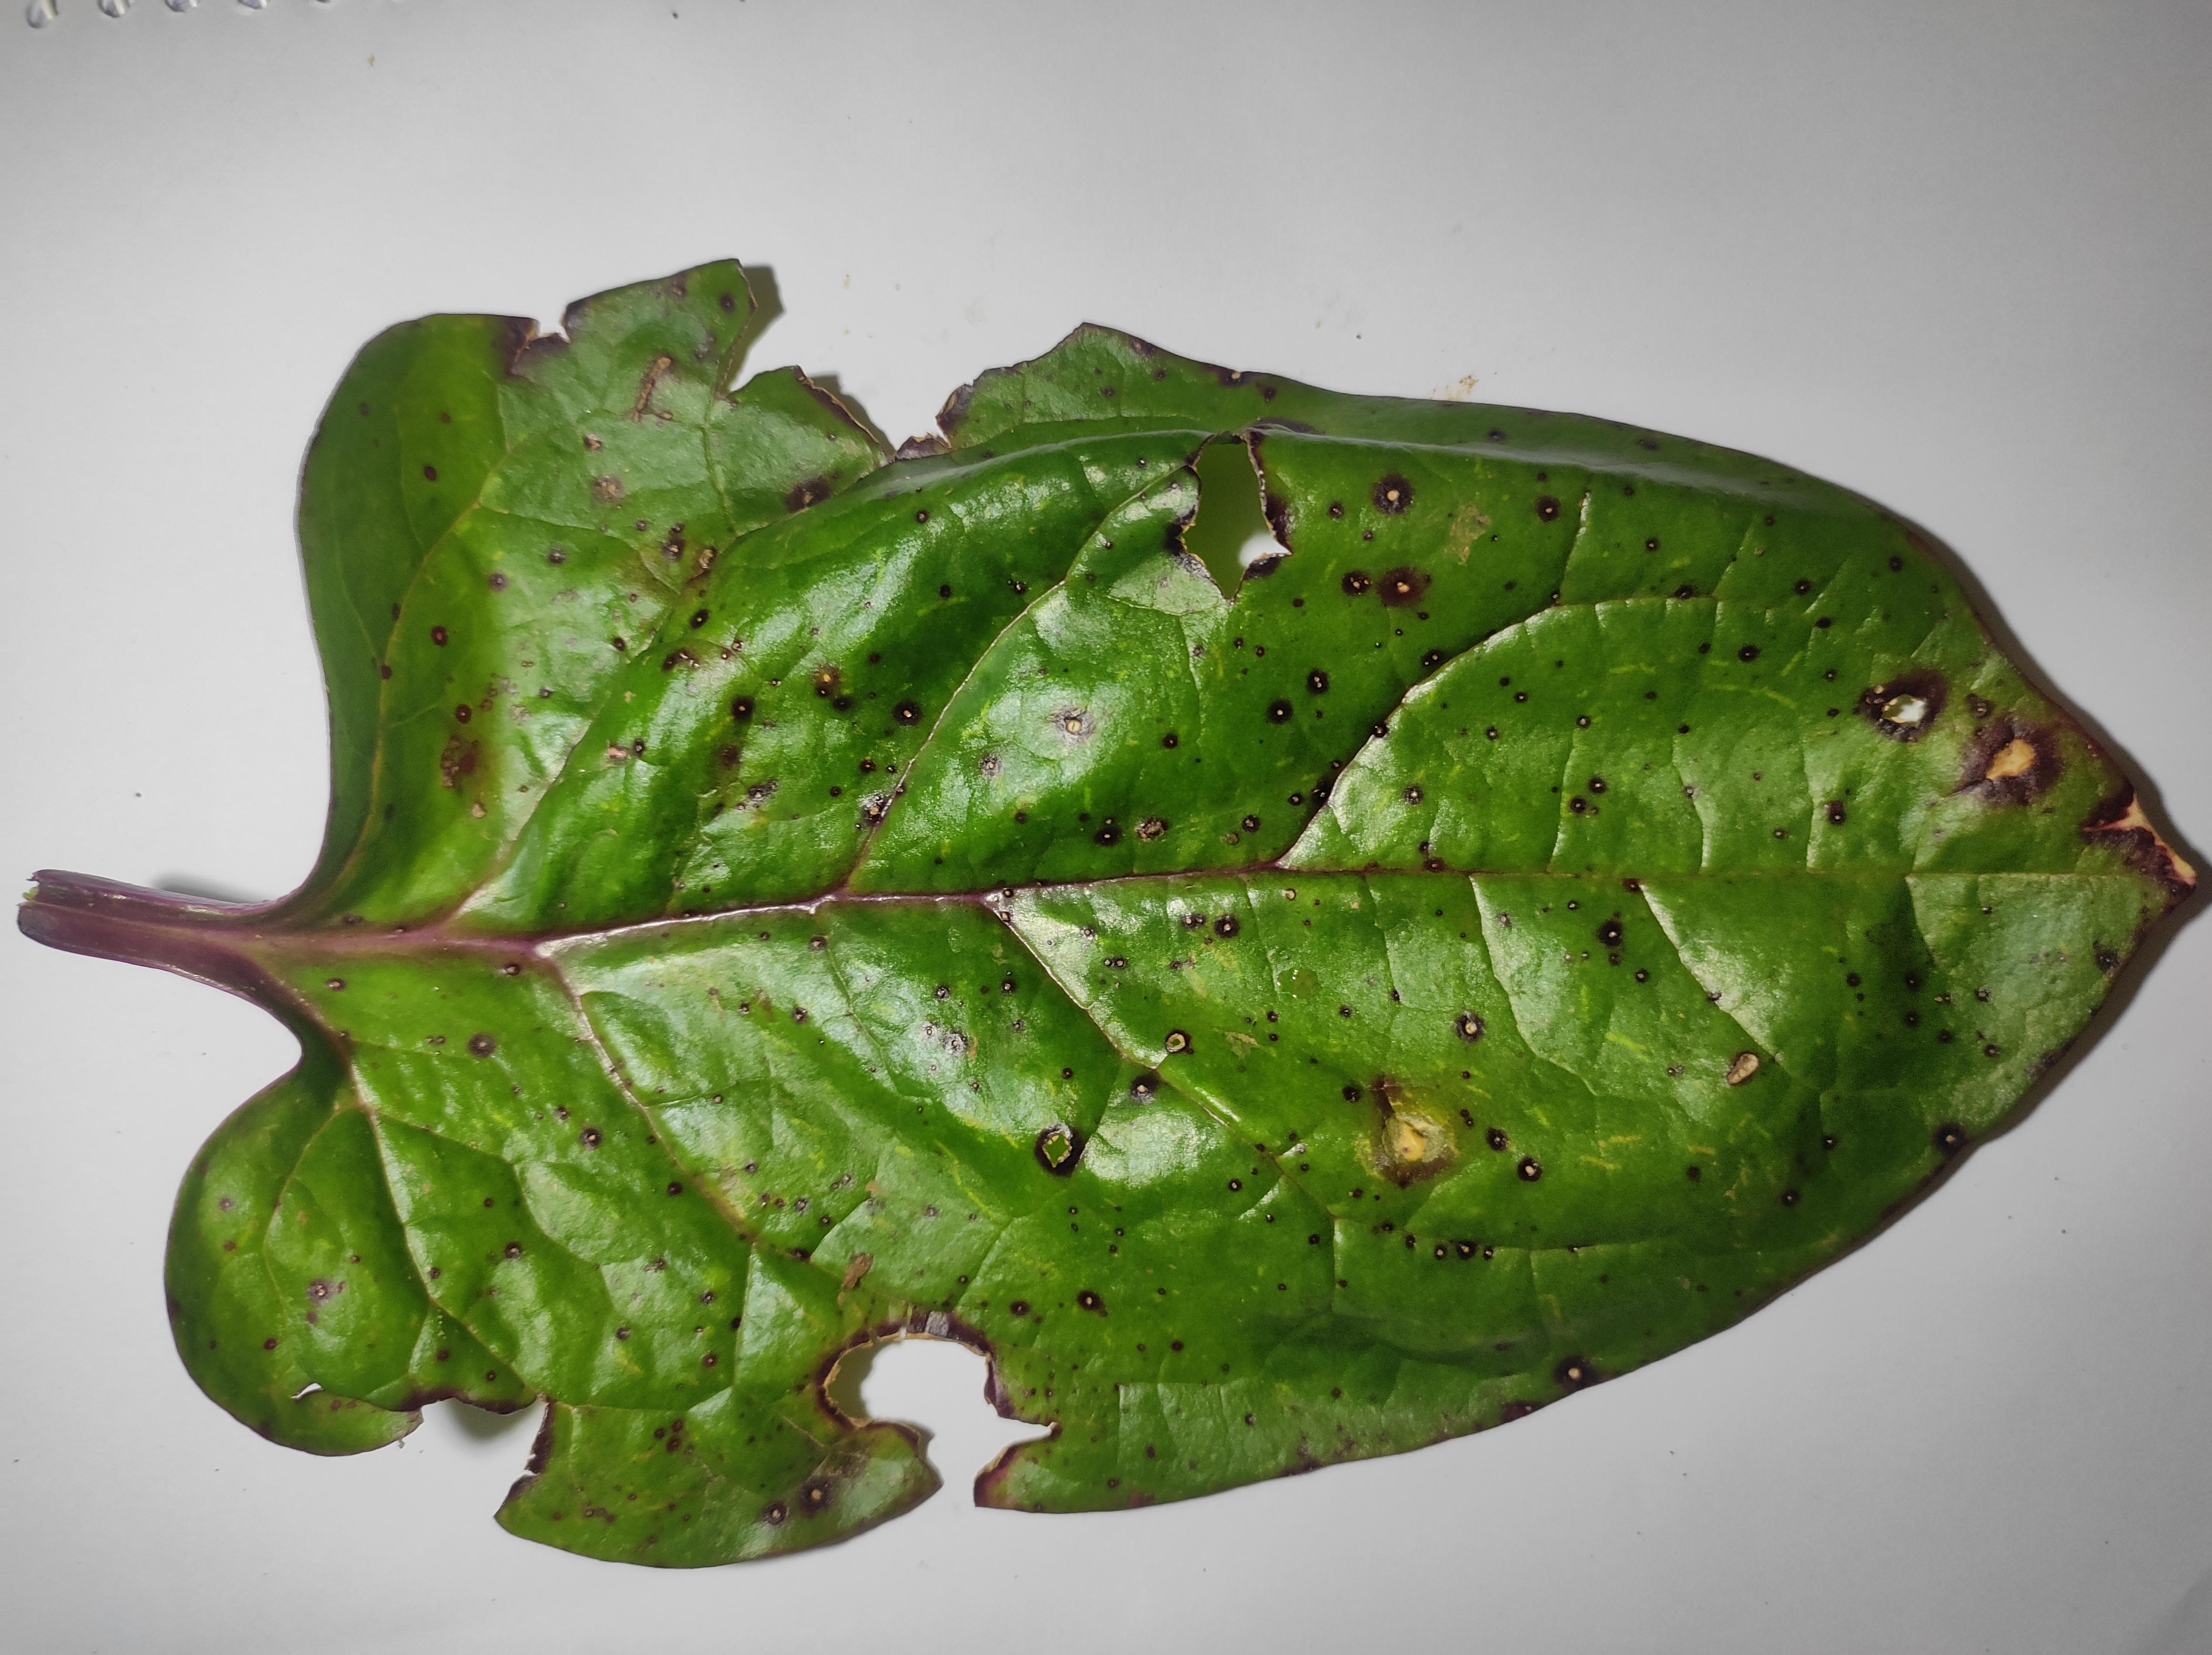
Label: straw_mite